Quarterback scramble

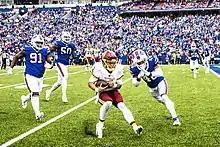
Washington Football Team quarterback Taylor Heinicke (#4) sliding after a scramble to avoid injury.

Due to the risk of injury or fumbling the ball while scrambling, quarterbacks are advised to slide down to avoid unnecessary hits after picking up the necessary yardage. NFL coach Zac Taylor is quoted as saying "There is a time to put your head down and go get that first down. Then there are some times we just have to assess the situation and be smart and keep us on pace for the next drive."